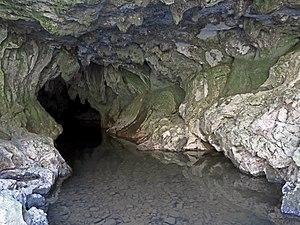
Montesquieu-Avantès (Ariège, France) - Entrée de la grotte du Tuc d'Audoubert.
Les grottes du Volp sont un réseau de cavités incluant trois grottes archéologiques principales situées sur la commune de Montesquieu-Avantès en Ariège, en bordure nord de la chaîne des Pyrénées en région Occitanie.
La grotte du Tuc d'Audoubert est située sur la commune de Montesquieu-Avantès dans le terroir de Volvestre, dans le département de l'Ariège, dans les piémonts des Pyrénées, en région Occitanie, France.
Le comte Napoléon-Henri Begouën, né le 20 novembre 1863 à Châteauroux et mort le 4 novembre 1956 au château des Espas à Montesquieu-Avantès, est un préhistorien français.